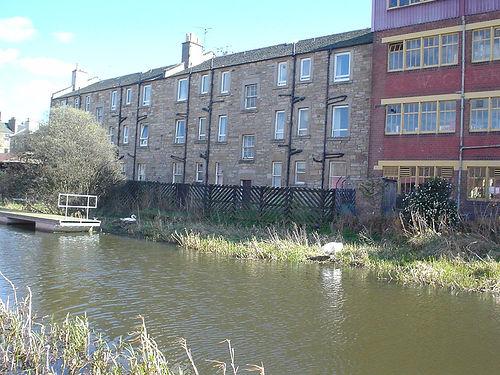
Weather: sun or clear